New York State Route 58

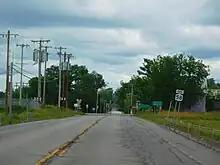
NY 58 northbound in Morristown

NY 58 continues north through Macomb, becoming a two-lane farm highway into the hamlet of Ruby Corner, where a former alignment parallels to the east once again. NY 58 bends to the northwest for less than a half-mile, becoming a lakeside highway along Black Lake. NY 58 soon turns to the northeast along the lakeside, entering the residential hamlet of Pope Mills. In Pope Mills, NY 58 intersects with the western terminus of New York State Route 184. After NY 184, NY 58 turns northward through Macomb, further away from Black Lake as a residential highway. A short distance later, the route crosses over Black Lake via a two-lane causeway, entering the hamlet of Edwardsville on the opposite shore. Upon entering Edwardsville, NY 58 is now in the town of Morristown, intersecting with CR 6 (Black Lake Road).